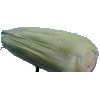
Label: corn_husk